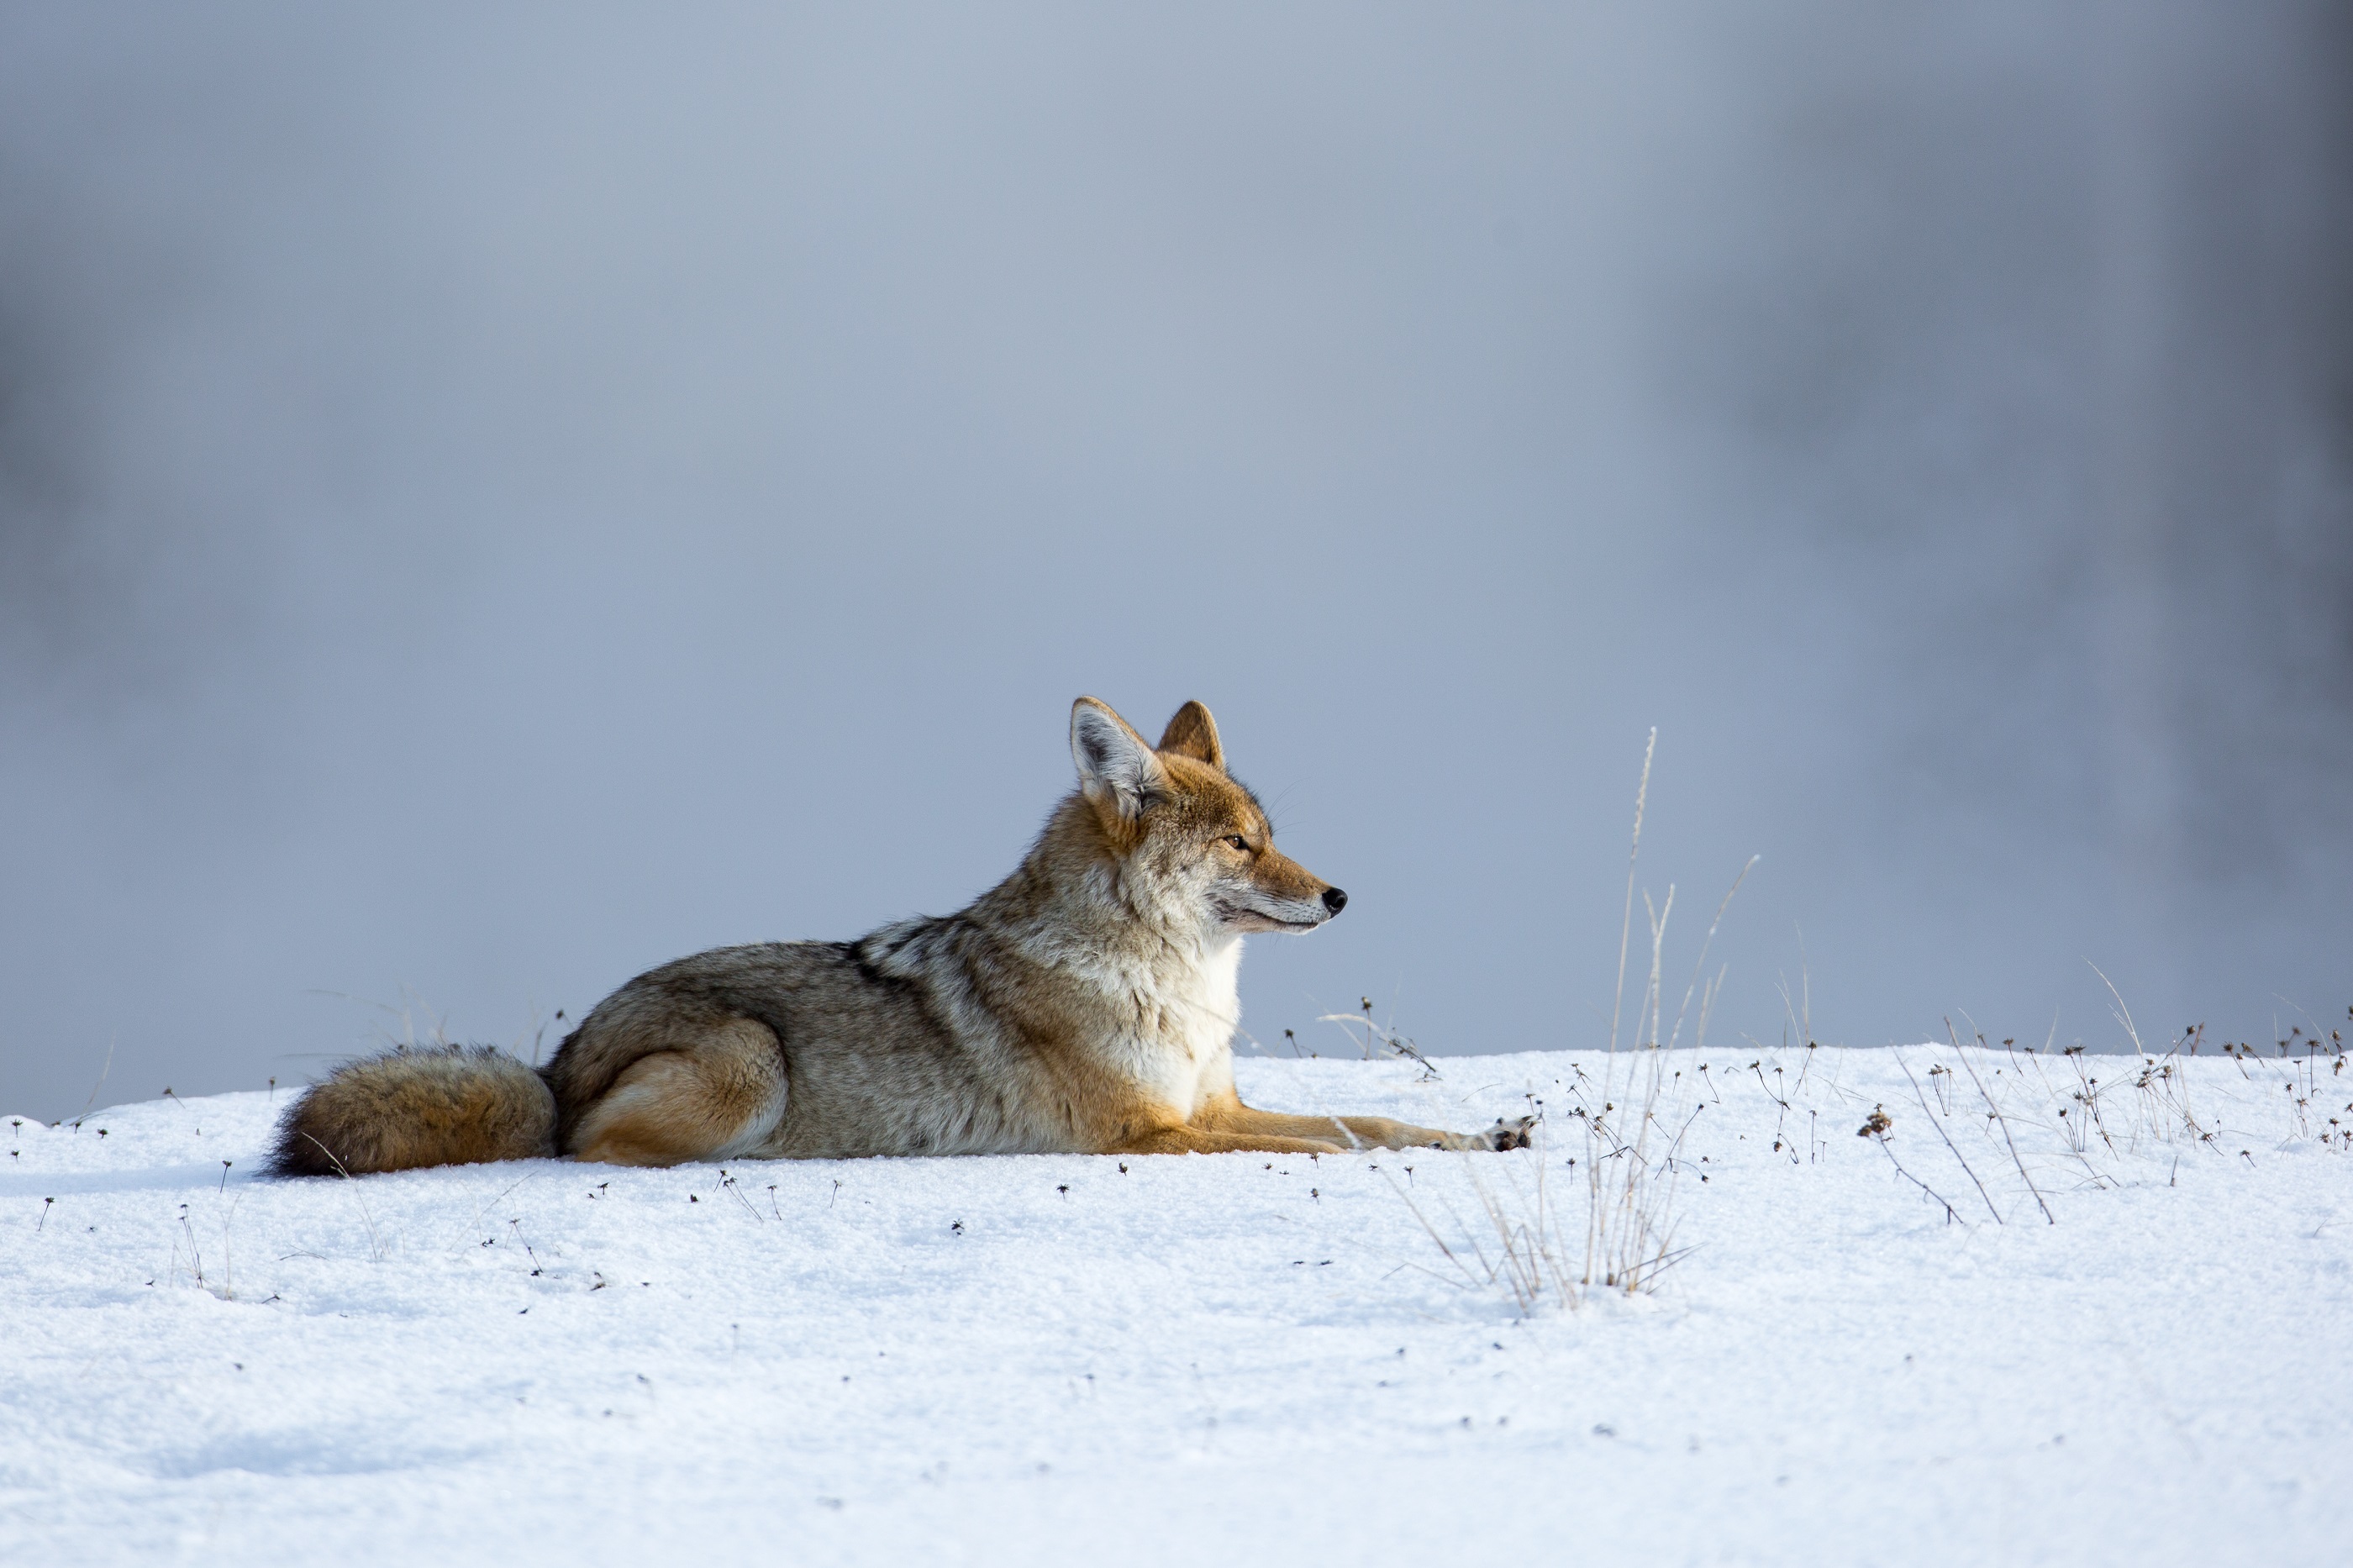
nature, wilderness, snow, winter, looking, wildlife, wild, portrait, weather, mammal, wolf, predator, coyote, season, outdoors, furry, vertebrate, carnivore, hunter, reclining, dog like mammal, wolfdog, czechoslovakian wolfdog